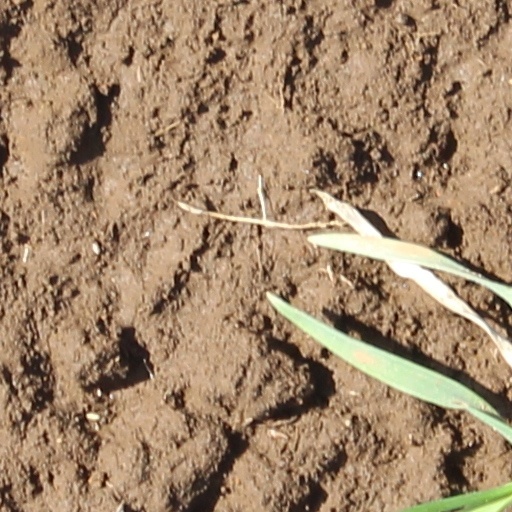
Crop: wheat